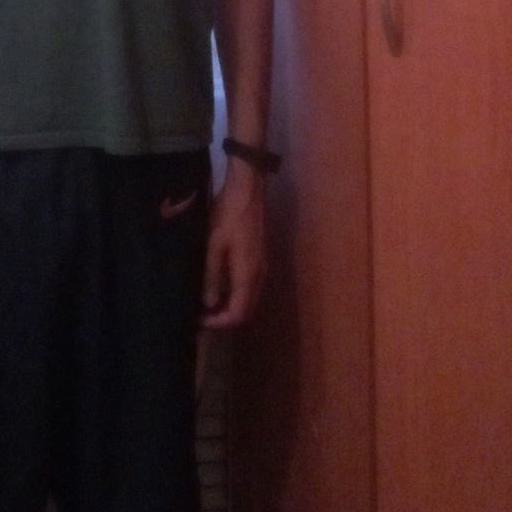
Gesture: no_gesture